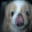
Label: dog